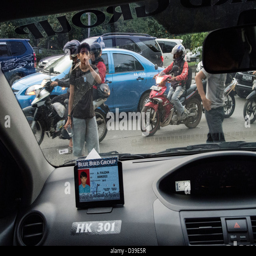
the fast expanding metropolis with terrible traffic